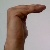
The image shows a hand gesture representing a space in Indian Sign Language.